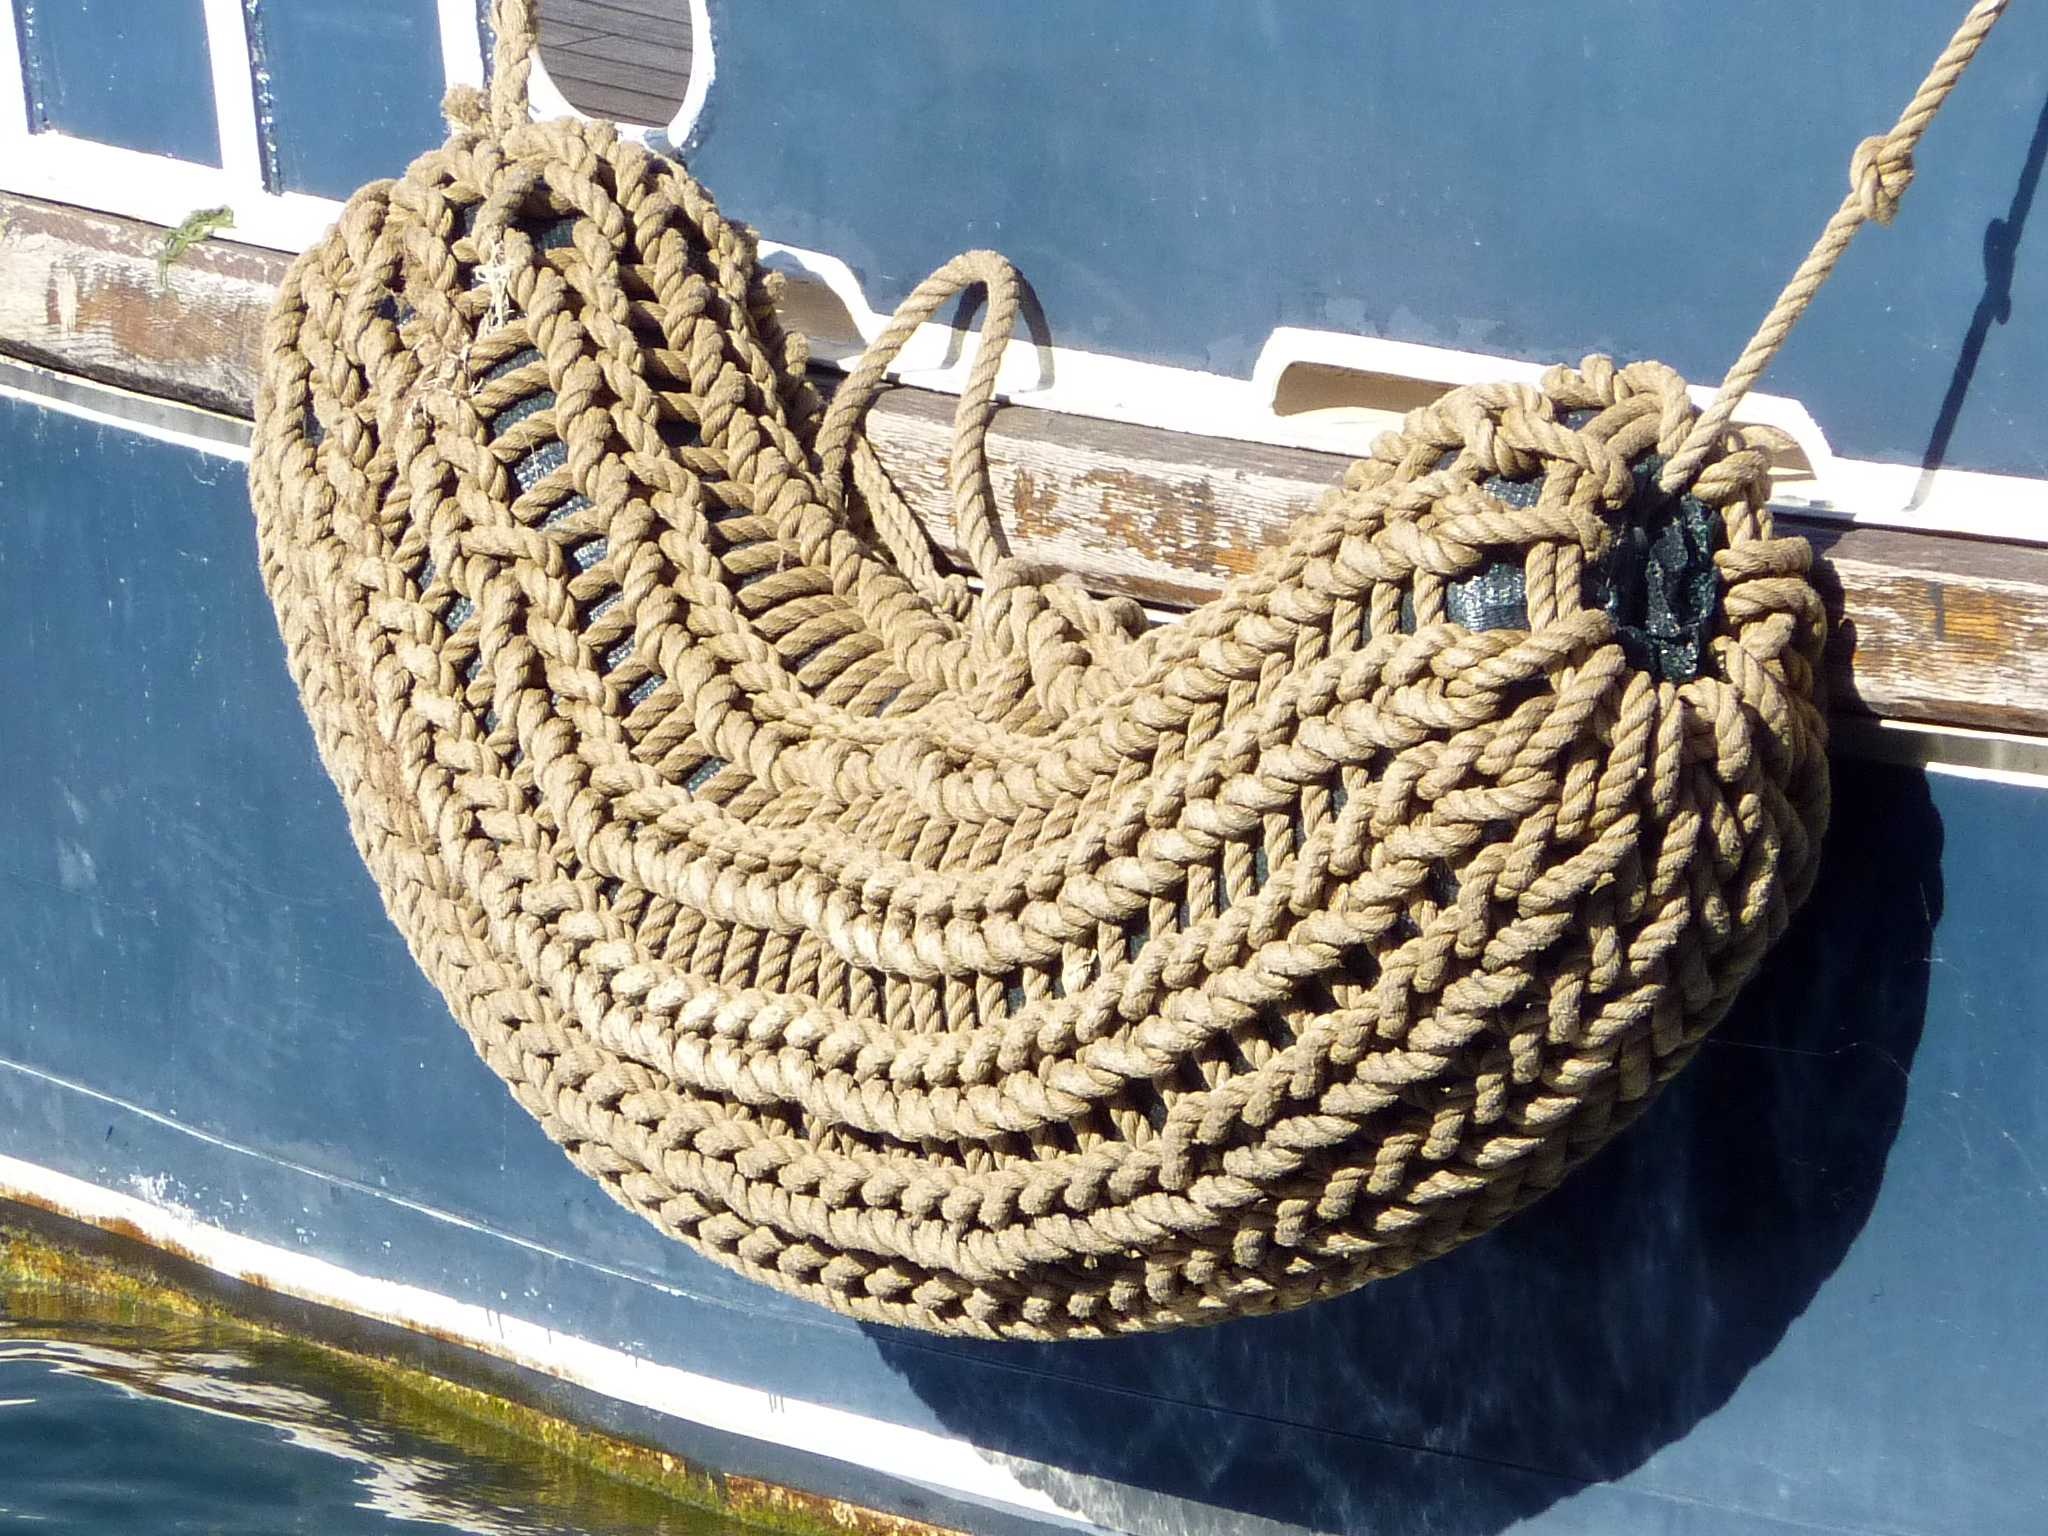
sea, coast, water, rope, ship, boot, vehicle, port, fender, watercraft, cutter, powerboat, galleon, sisal, larboard, caravel